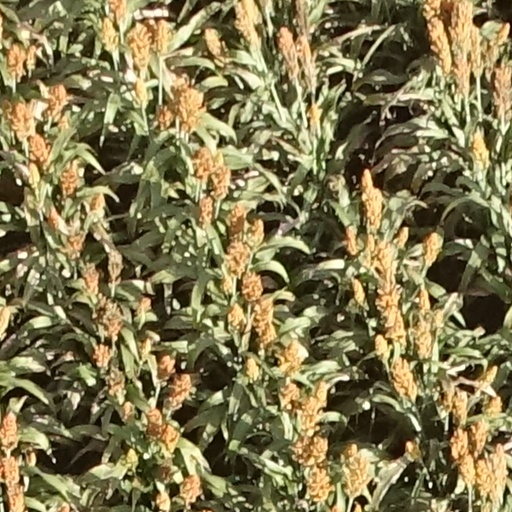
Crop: sorghum